Don Doko Don

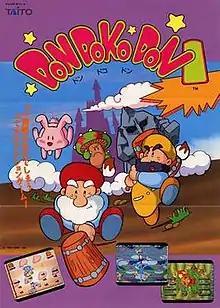
Japanese arcade flyer.

is a platform arcade game developed and released by Taito in 1989. In the game, the player(s) control two lumberjacks, Bob and Jim, with the objective being to clear the screen of all the enemies. Bob and Jim use their mallets to stun the enemies, pick up the enemies, then throw them at a wall, or other enemies to kill them off, resulting in bonus points. Bonus items also appear during stages that will have varying effects on the players.